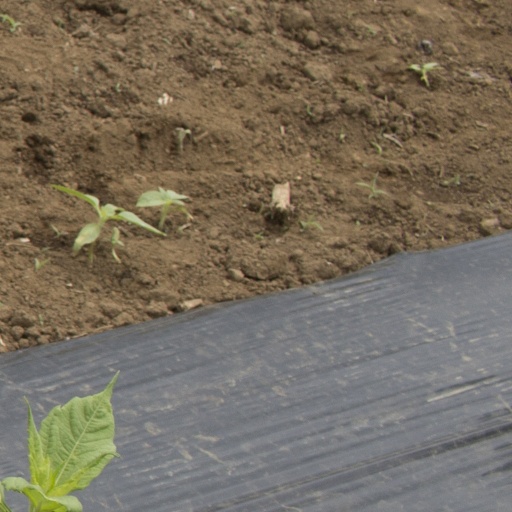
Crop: Jerusalem artichoke